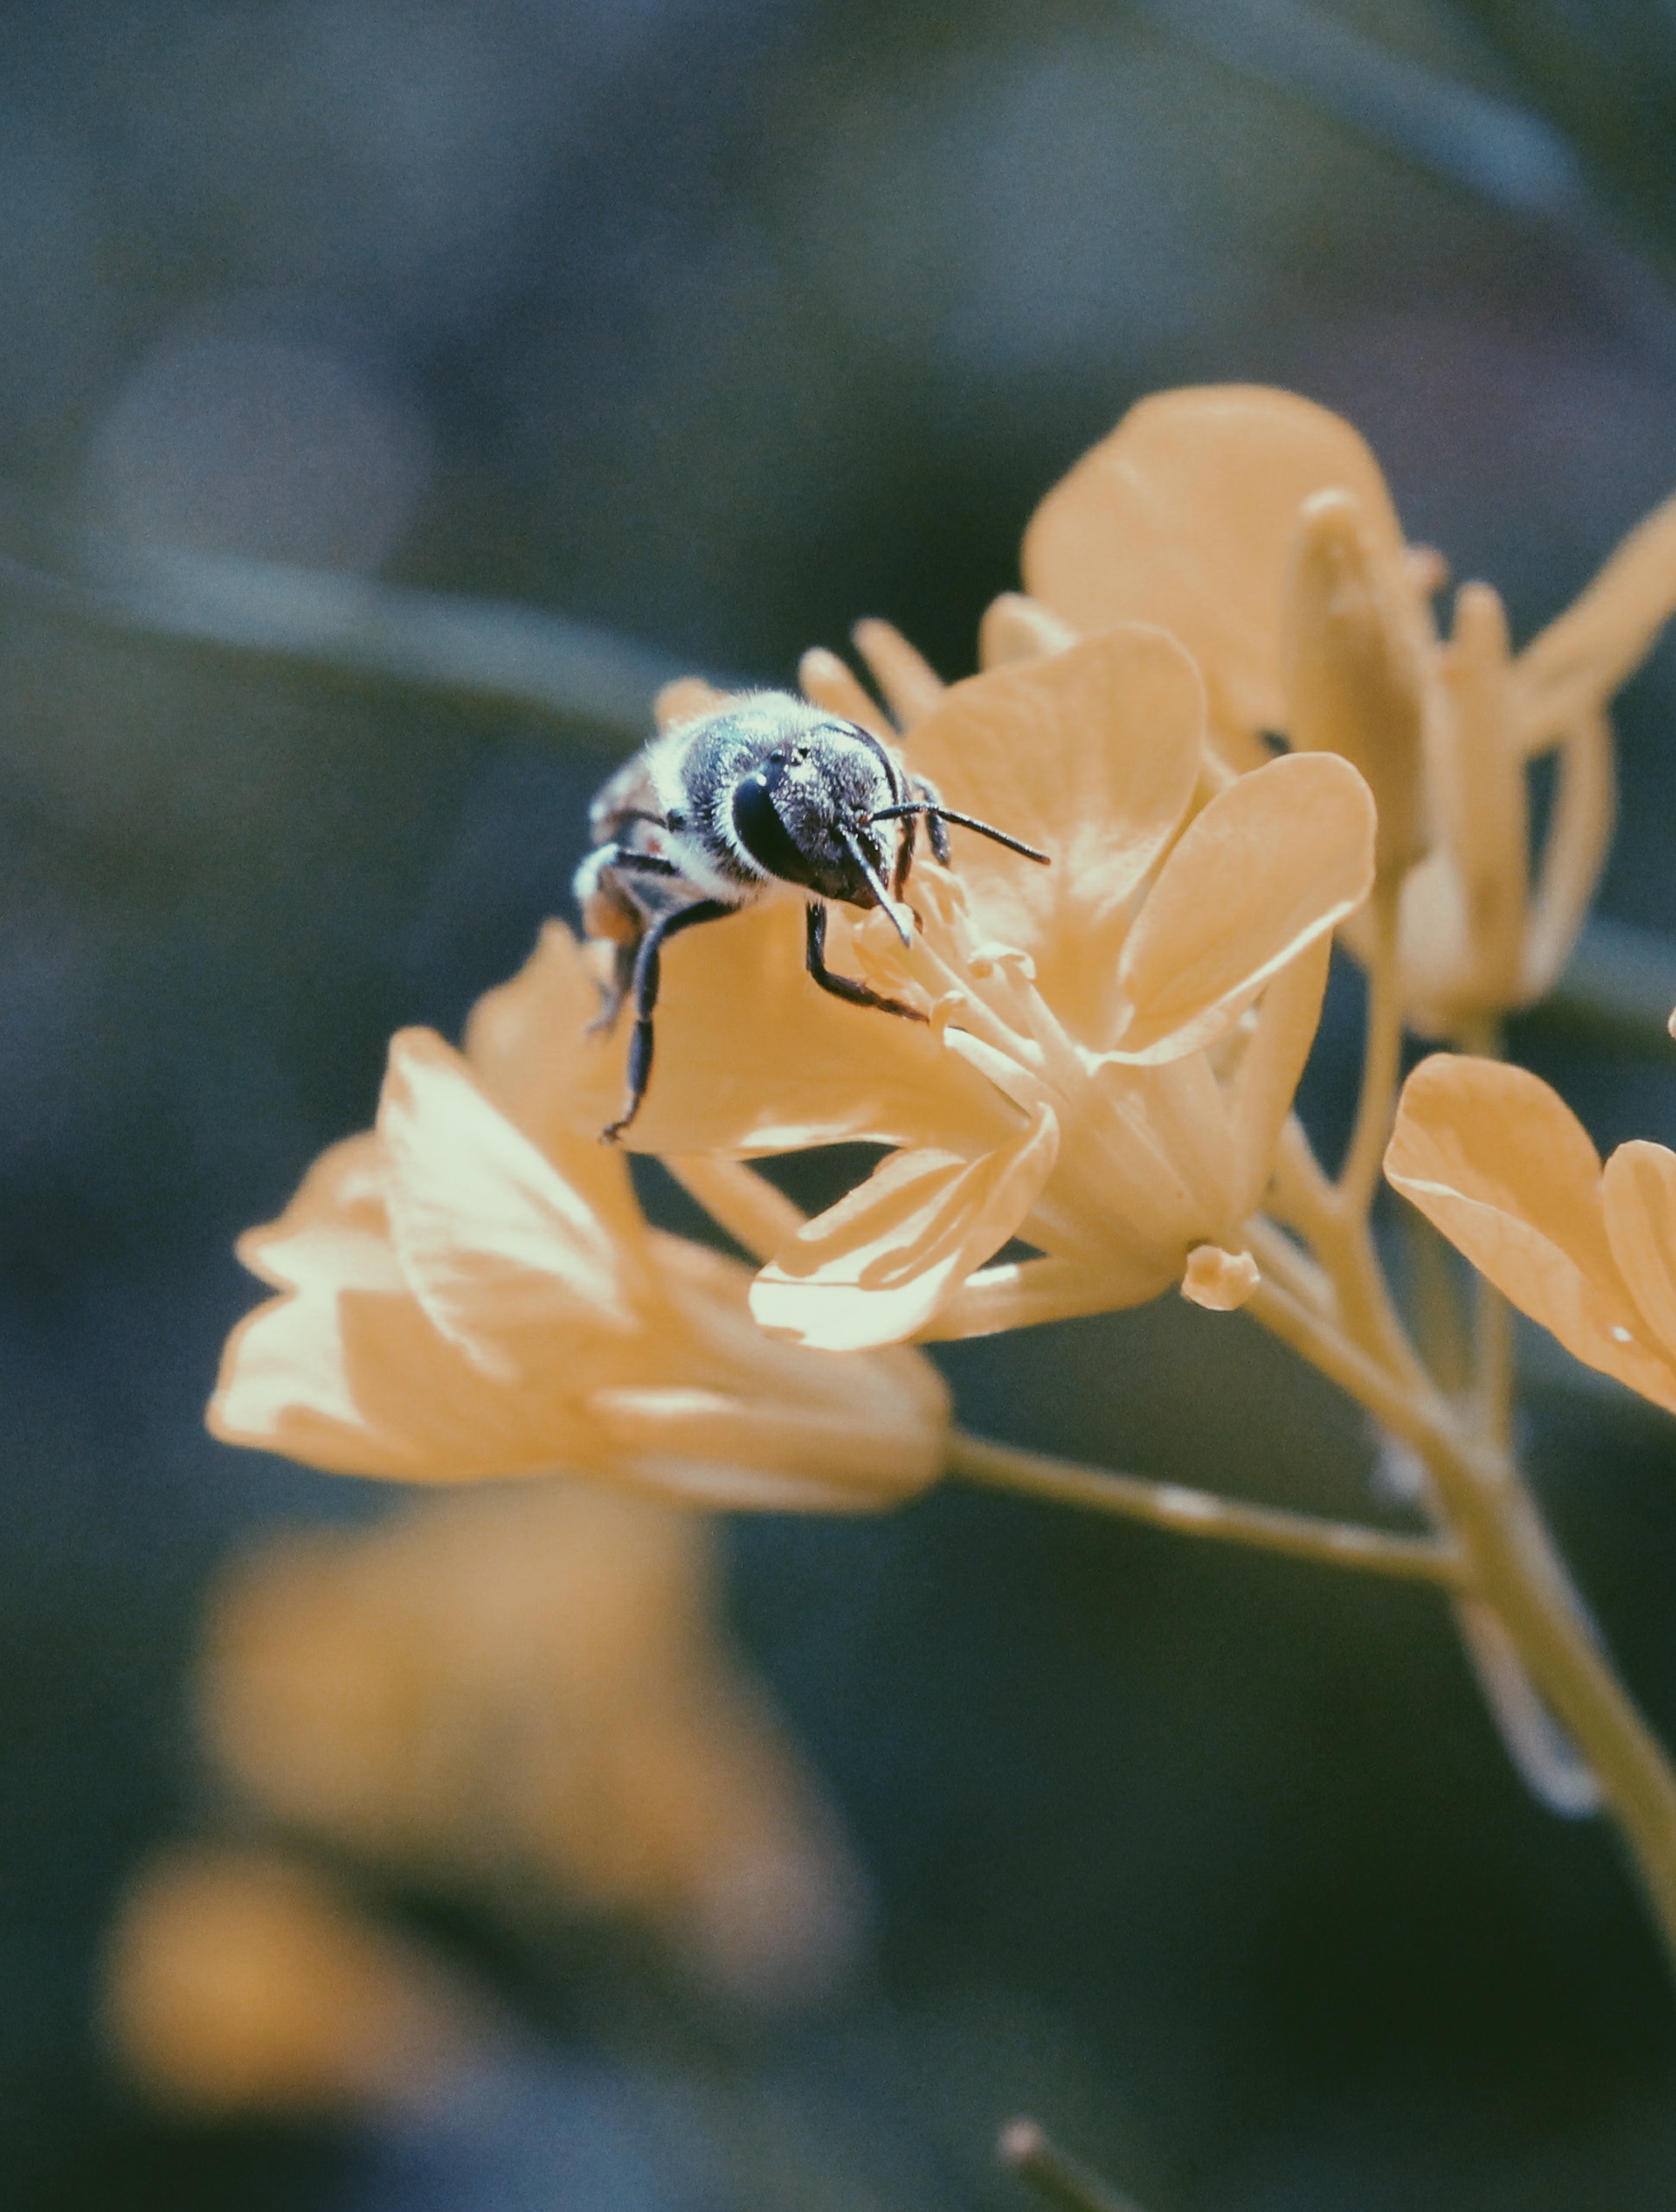
insect, honeybee, flower, membrane winged insect, plant, bee, macro photography, close up, pest, invertebrate, pollinator, organism, photography, hoverfly, pollen, wildlife, petal, carpenter bee, flowering plant, wildflower, nectar, arthropod